Emerald tree boa

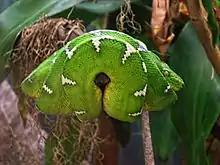
An emerald tree boa at the San Diego Zoo in San Diego, California

Found in South America in the northern region of Colombia, Brazil, and from Venezuela to Suriname and the Guianas within the so-called Guiana Shield. The type locality given is "Americae." The 'Basin' species, as the name suggests, is only found along the basin of the Amazon River, in southern Suriname, southern Guiana, southern Venezuela to Colombia, Peru and Brazil and in the surrounding jungles of the Amazon River.